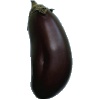
Label: Eggplant 1